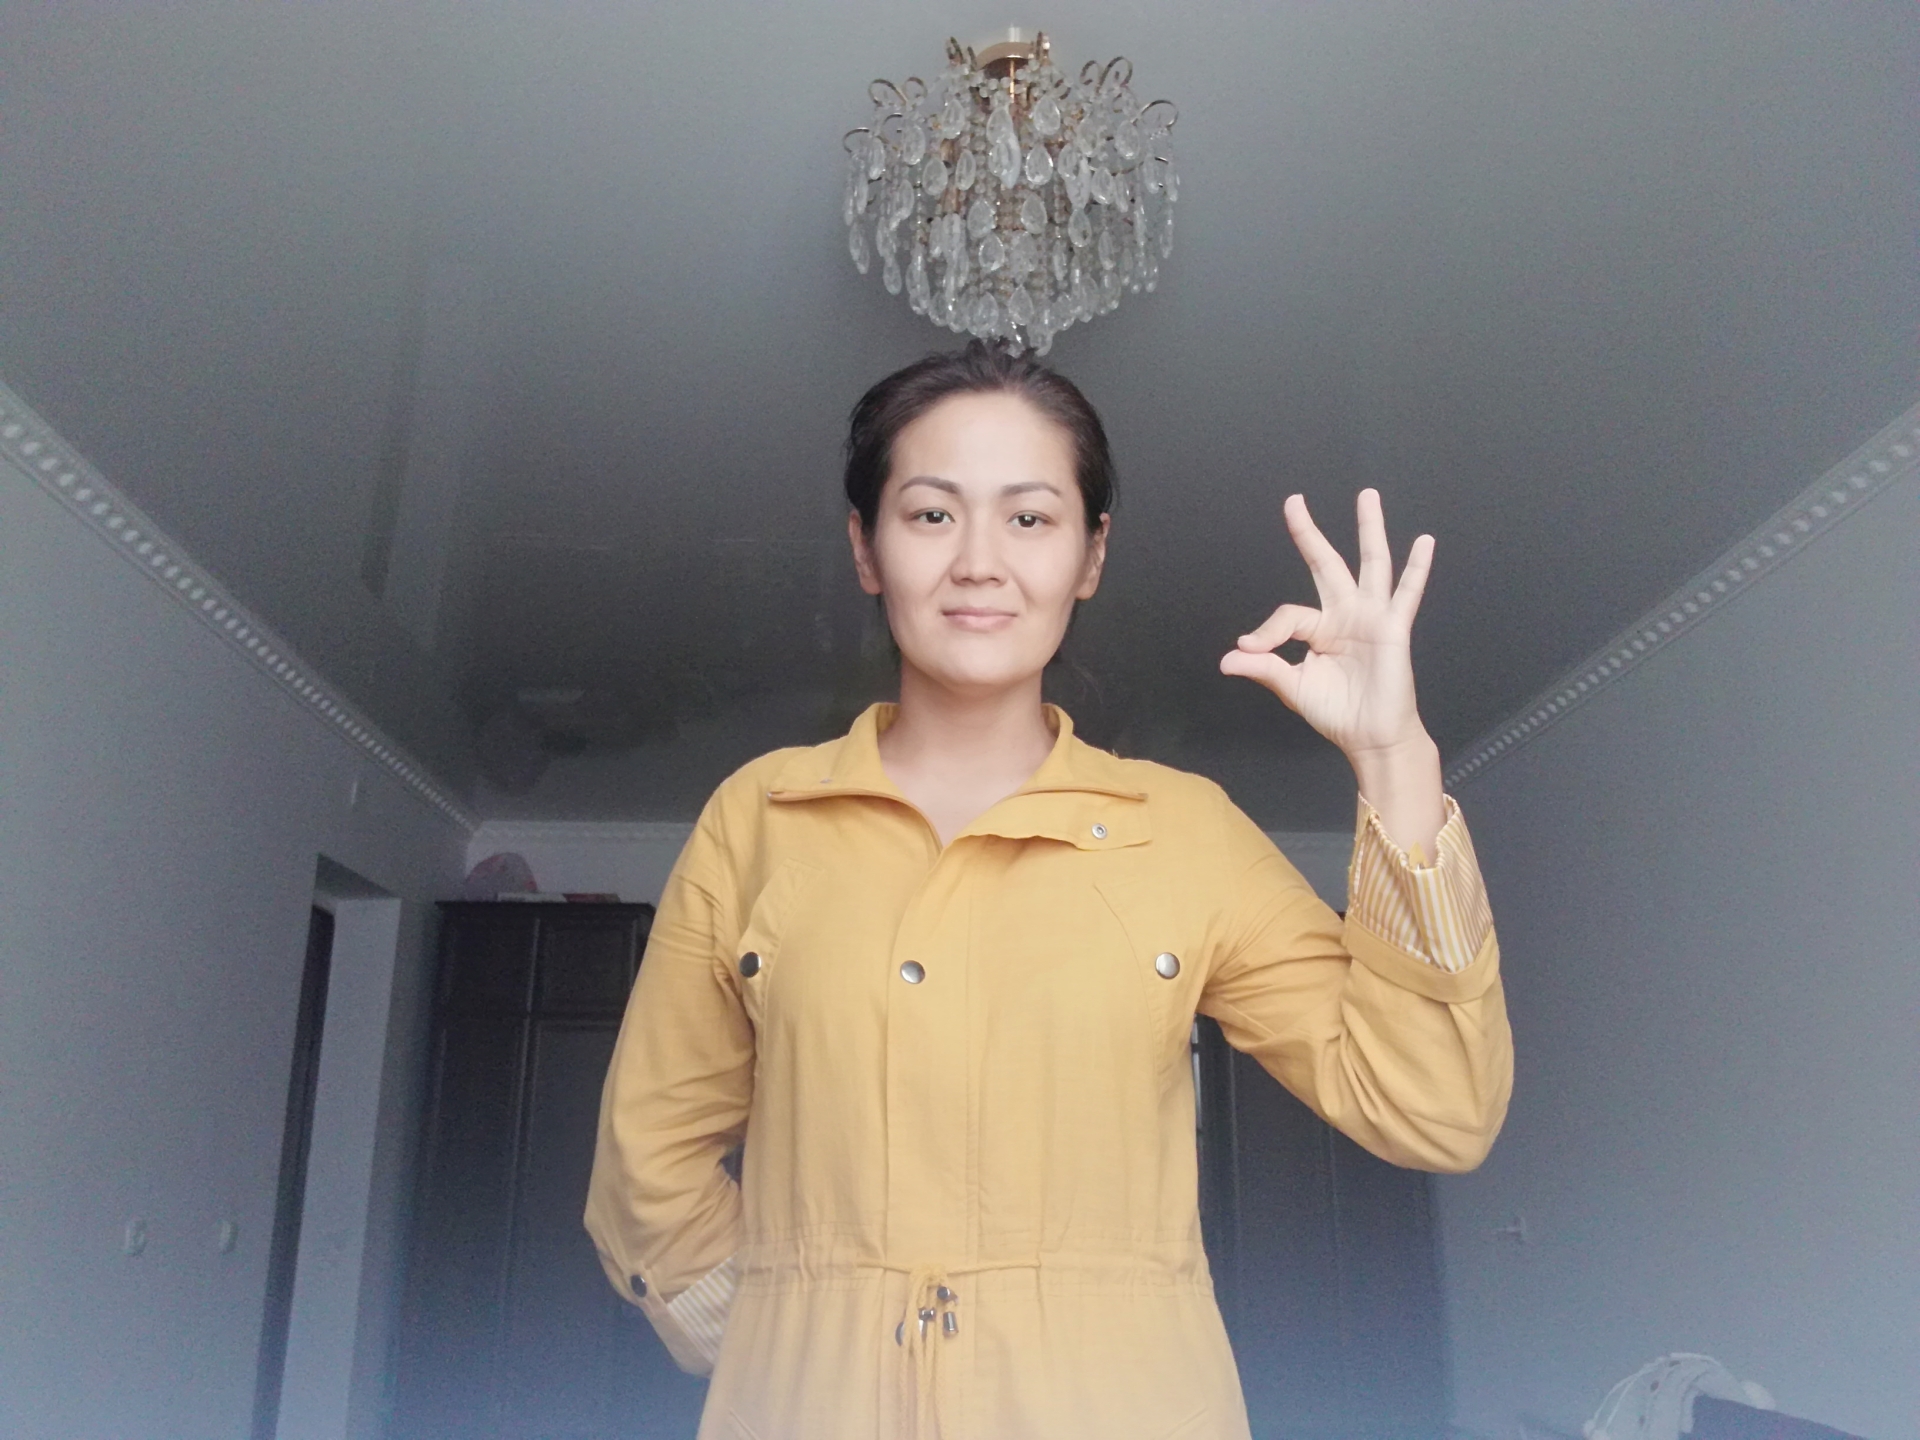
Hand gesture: ok